Paul Warnke

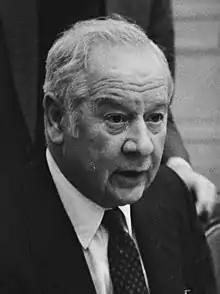
Warnke in 1983

Paul Culliton Warnke (January 31, 1920 – October 31, 2001) was an American diplomat.